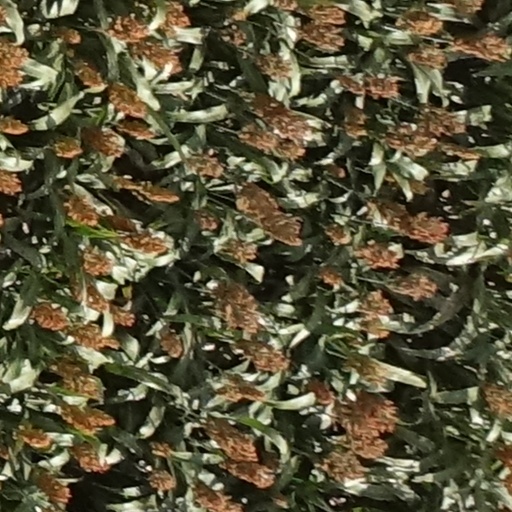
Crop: sorghum